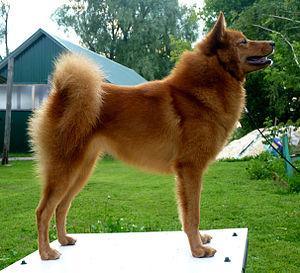
Le spitz finlandais est une race de chien originaire de Finlande. Il s'agit d'un chien de taille moyenne, de type spitz, à la robe rouge-brun à brun doré. Issue des régions orientales et septentrionales de la Finlande, la race a été désignée « Chien national finlandais » en 1979. Le spitz finlandais a été sélectionné en tant que chien de chasse pour le gibier à plumes.